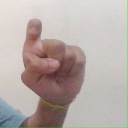
अक्षर: इ